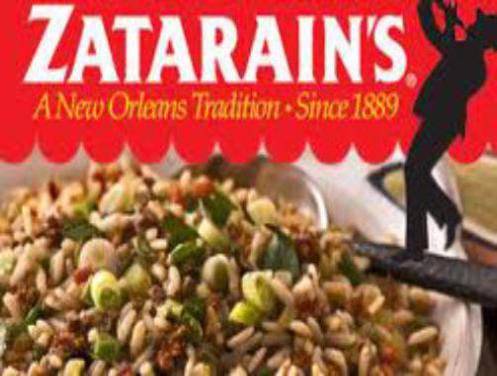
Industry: Food